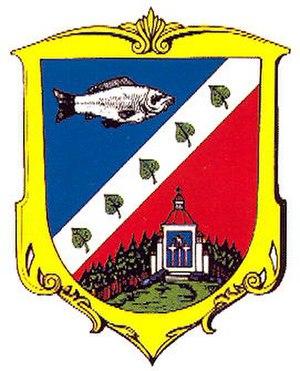
Čestice est un bourg du district de Strakonice, dans la région de Bohême-du-Sud, en République tchèque. Sa population s'élevait à 883 habitants en 2017.